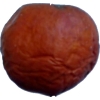
Label: apples